Top Dog (1995 film)

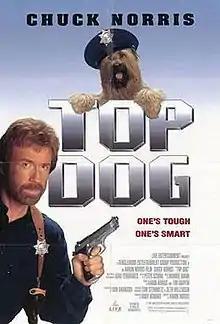
Theatrical release poster

Top Dog is a 1995 buddy cop action comedy film directed by Aaron Norris and starring Chuck Norris. Written by Aaron Norris and Tim Grayem, it was Norris' last film to release theatrically before he shifted to direct-to-video films for several years.